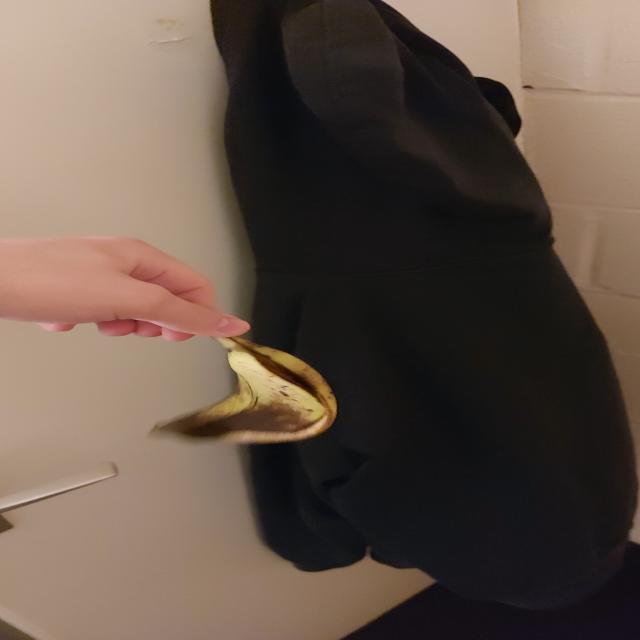
Label: bananas